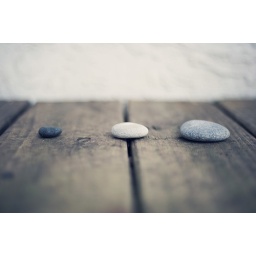
beach stones in a row